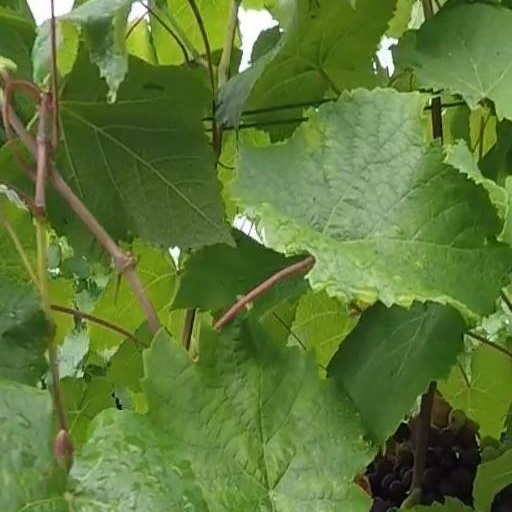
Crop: grape